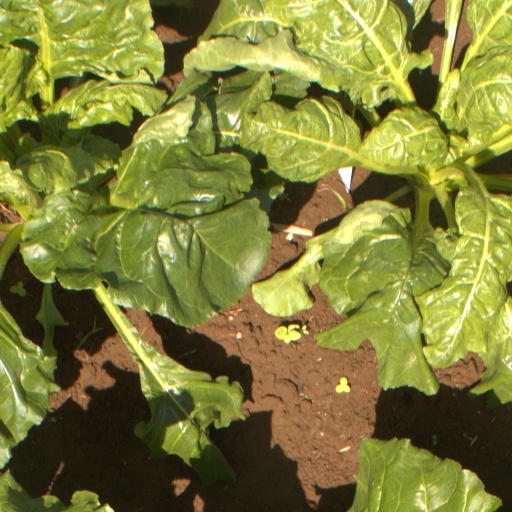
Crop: sugar beet